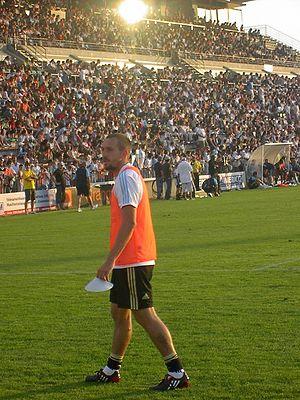
Gaël Givet lors d'un match d'avant saison face à Bordeaux